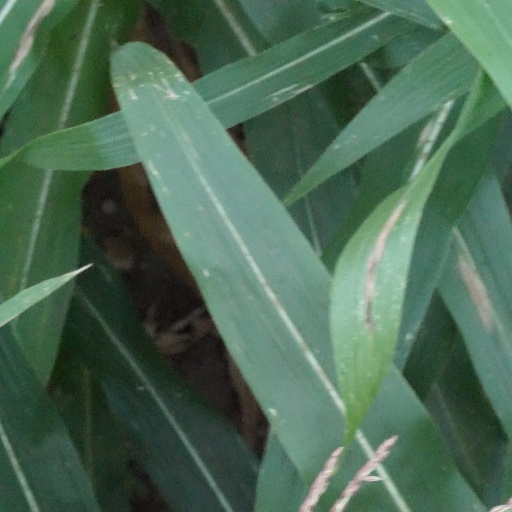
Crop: maize; corn